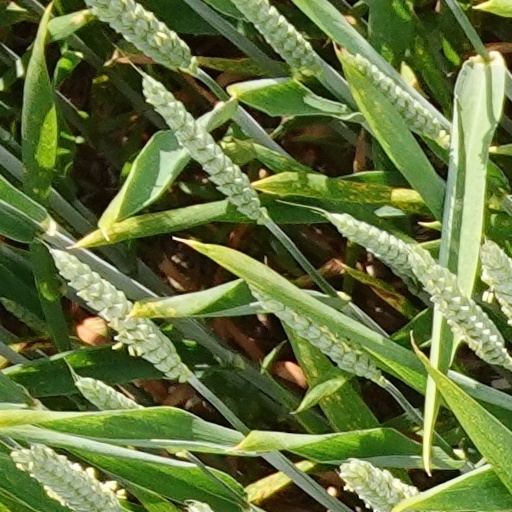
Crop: wheat